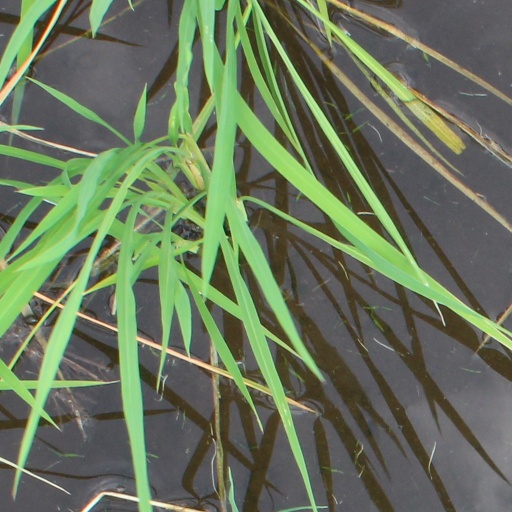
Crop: rice